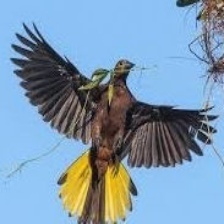
Species: CRESTED OROPENDOLA
Scientific name: PSAROCOLIUS DECUMANUS